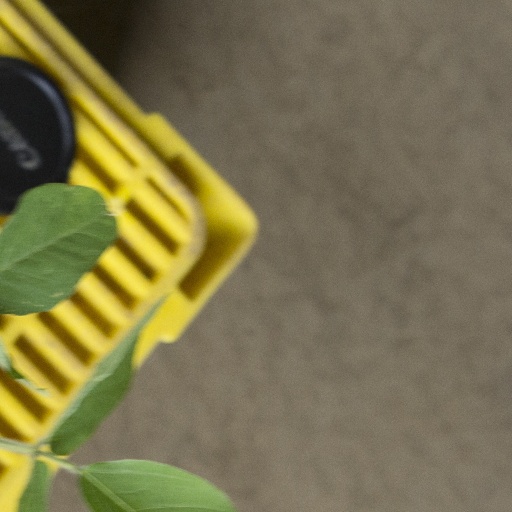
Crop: soybean